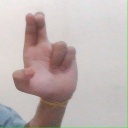
अक्षर: आ